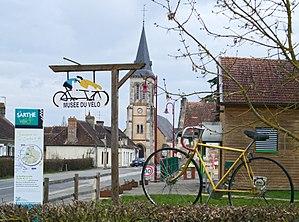
La Fresnaye-sur-Chédouet
La Fresnaye-sur-Chédouet est une ancienne commune française, située dans le département de la Sarthe en région Pays de la Loire, peuplée de 924 habitants.
La liste des églises de la Sarthe recense de la manière la plus complète possible les églises, cathédrale et basilique situées dans le département français de la Sarthe.
<